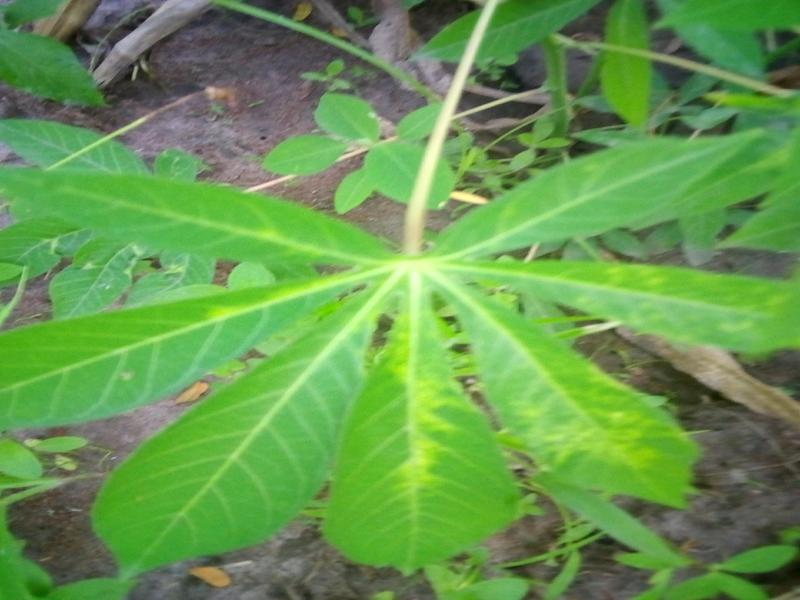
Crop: cassava
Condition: mosaic_disease